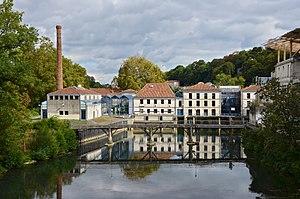
Ancienne papeterie de Saint-Cybard-le-Nil et sa cheminée classée MH (fin du XIXe siècle), aujourd'hui Musée du papier. Angoulême, Charente, France.
Le papetier est un professionnel du papier, au titre de sa production, sa commercialisation. Le papetier traditionnel fabrique à partir de chiffons de coton et de lin des feuilles de papier de différentes qualités selon des techniques anciennes. L'art de la fabrication artisanale des formes occidentales de papetiers est inscrite à l'Inventaire du patrimoine culturel immatériel en France depuis 2019.
Le musée du papier d'Angoulême s'est ouvert en 1988, à la place d'une ancienne papeterie, à Angoulême en France.
L’École européenne supérieure de l’image Angoulême & Poitiers est une école supérieure d’art publique placée sous la tutelle du ministère de la Culture. Elle accueille près de 350 étudiantes et étudiants sur ses deux sites -Angoulême et Poitiers - et prépare aux diplômes nationaux d’arts plastiques aux niveaux licence, master et doctorat. Le projet de l’étudiant occupe une place centrale dans le schéma des études de l’ÉESI, qui privilégie l’expérimentation, la collaboration et l’enrichissement mutuel. Composée de professeurs, artistes, auteurs et techniciens spécialisés reconnus dans le champ professionnel, l’équipe pédagogique de l’ÉESI travaille à l’émergence de la jeune scène artistique de demain.